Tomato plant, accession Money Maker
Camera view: bottom (45 deg); turntable rotation: 300 degrees
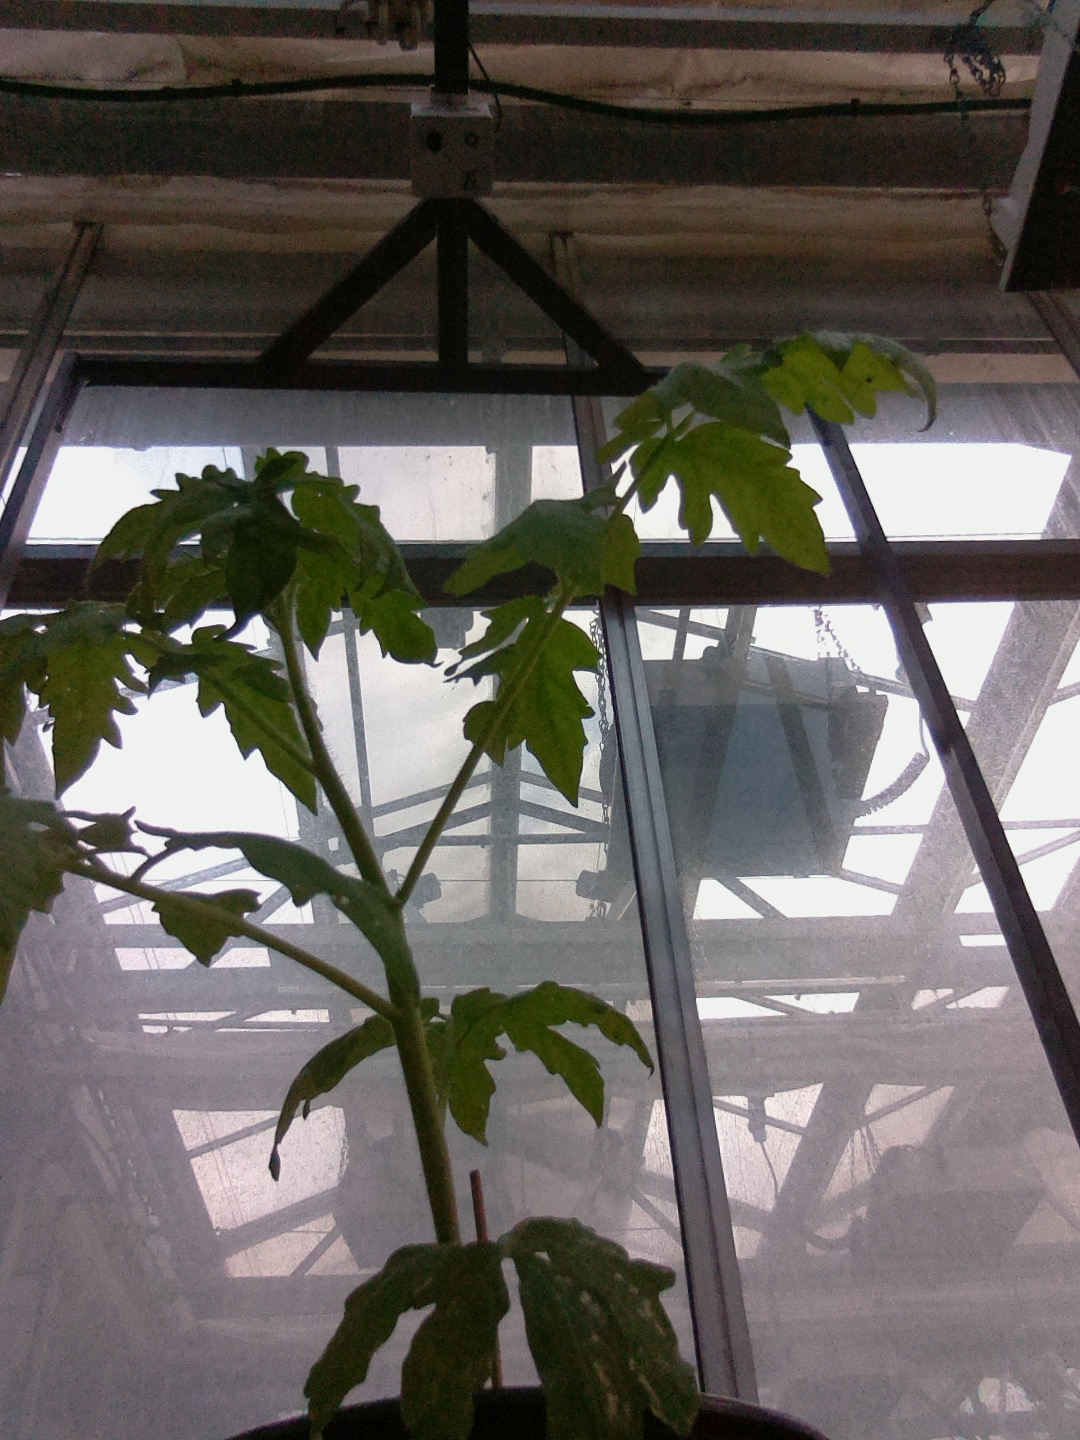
BBCH growth stage 13: 6 of true leaves visible